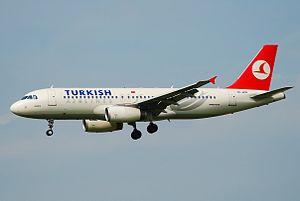
Turkish Airlines est la compagnie aérienne nationale turque, ainsi que la principale dans le pays. La compagnie fait partie de Star Alliance. Elle a pour activité principale le transport de passagers, de fret ainsi que la maintenance et l'entretien des avions.